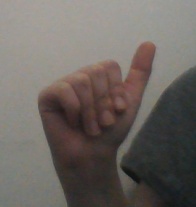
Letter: dhad